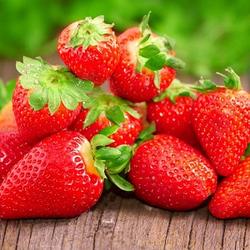
Label: Strawberry